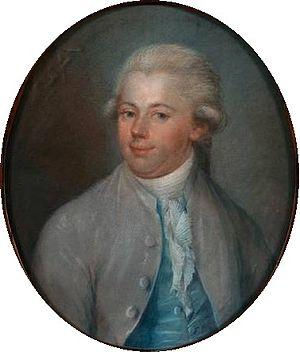
Il s'agit du portrait de: Jean-Baptiste van Dievoet, né à Bruxelles le 24 janvier 1747, baptisé à Saint-Nicolas et décédé à Bruxelles le 30 décembre 1821 épousa à Bruxelles à Sainte-Catherine le 12 septembre 1774 Anne-Marie Françoise LAMBRECHTS, fille de Jean-Louis Lambrechts et de Marie François, née à Bruxelles le 22 février 1753, baptisée à Sainte-Catherine, décédée à Bruxelles le 23 septembre 1781 et enterrée dans l'église de Saint-Nicolas (Service à seize prêtres).
La franc-maçonnerie s'est établie à Bruxelles dès le XVIIIᵉ siècle où elle s'est rapidement répandue parmi les élites urbaines.
Sire Philippe Van Dievoet dit Vandive, est un orfèvre et joaillier né à Bruxelles le 9 janvier 1654, baptisé même jour en la collégiale de Sainte-Gudule, et mort à Paris le 1ᵉʳ février 1738 où ses funérailles eurent lieu le lendemain dimanche 2 février 1738 à six heures du soir, en l’église Royale de Saint Barthélemy dans laquelle il fut inhumé.
La famille Van Dievoet est une famille belge inscrite aux registres de la bourgeoisie de Bruxelles dès le XVIIᵉ siècle et issue des sept Lignages de Bruxelles. Sa filiation suivie est établie depuis 1650. Elle forma à la fin du XVIIᵉ siècle un rameau parisien connu sous le nom de Van Dievoet dit Vandive, éteint en 1802.